Edwin James (barrister)

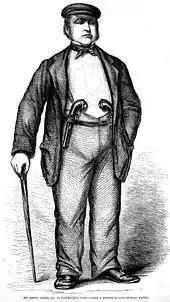
"Mr Edwin James QC in Garibaldi's Camp - From a sketch by our special artist", Illustrated London News, 13 October 1860

James’s reputation suffered by his alleged bribery of voters in his campaign on behalf of John Jervis in the Horsham constituency in 1847.